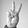
ASL letter: V